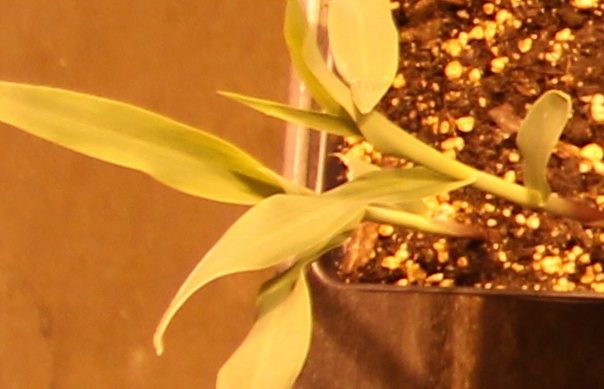
Label: Corn